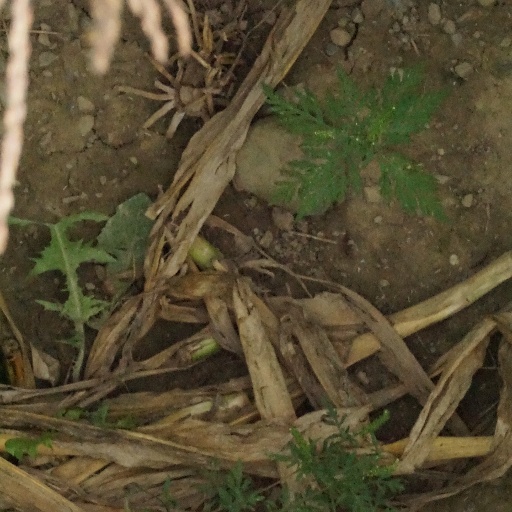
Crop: maize; corn